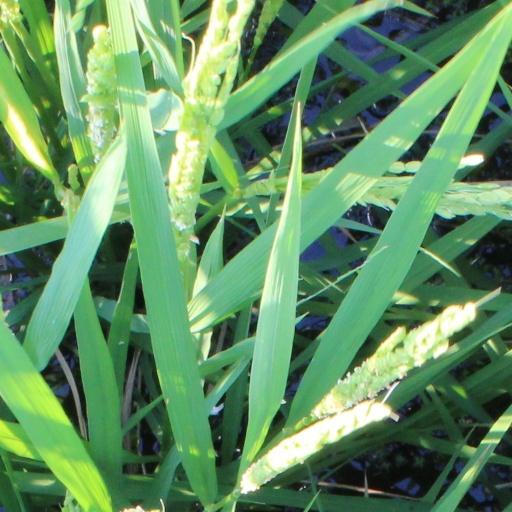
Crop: rice